Sterling Correctional Facility

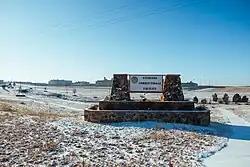

Sterling Correctional Facility (SCF) is located in Sterling, Colorado, and is the largest prison in the Colorado Department of Corrections system.